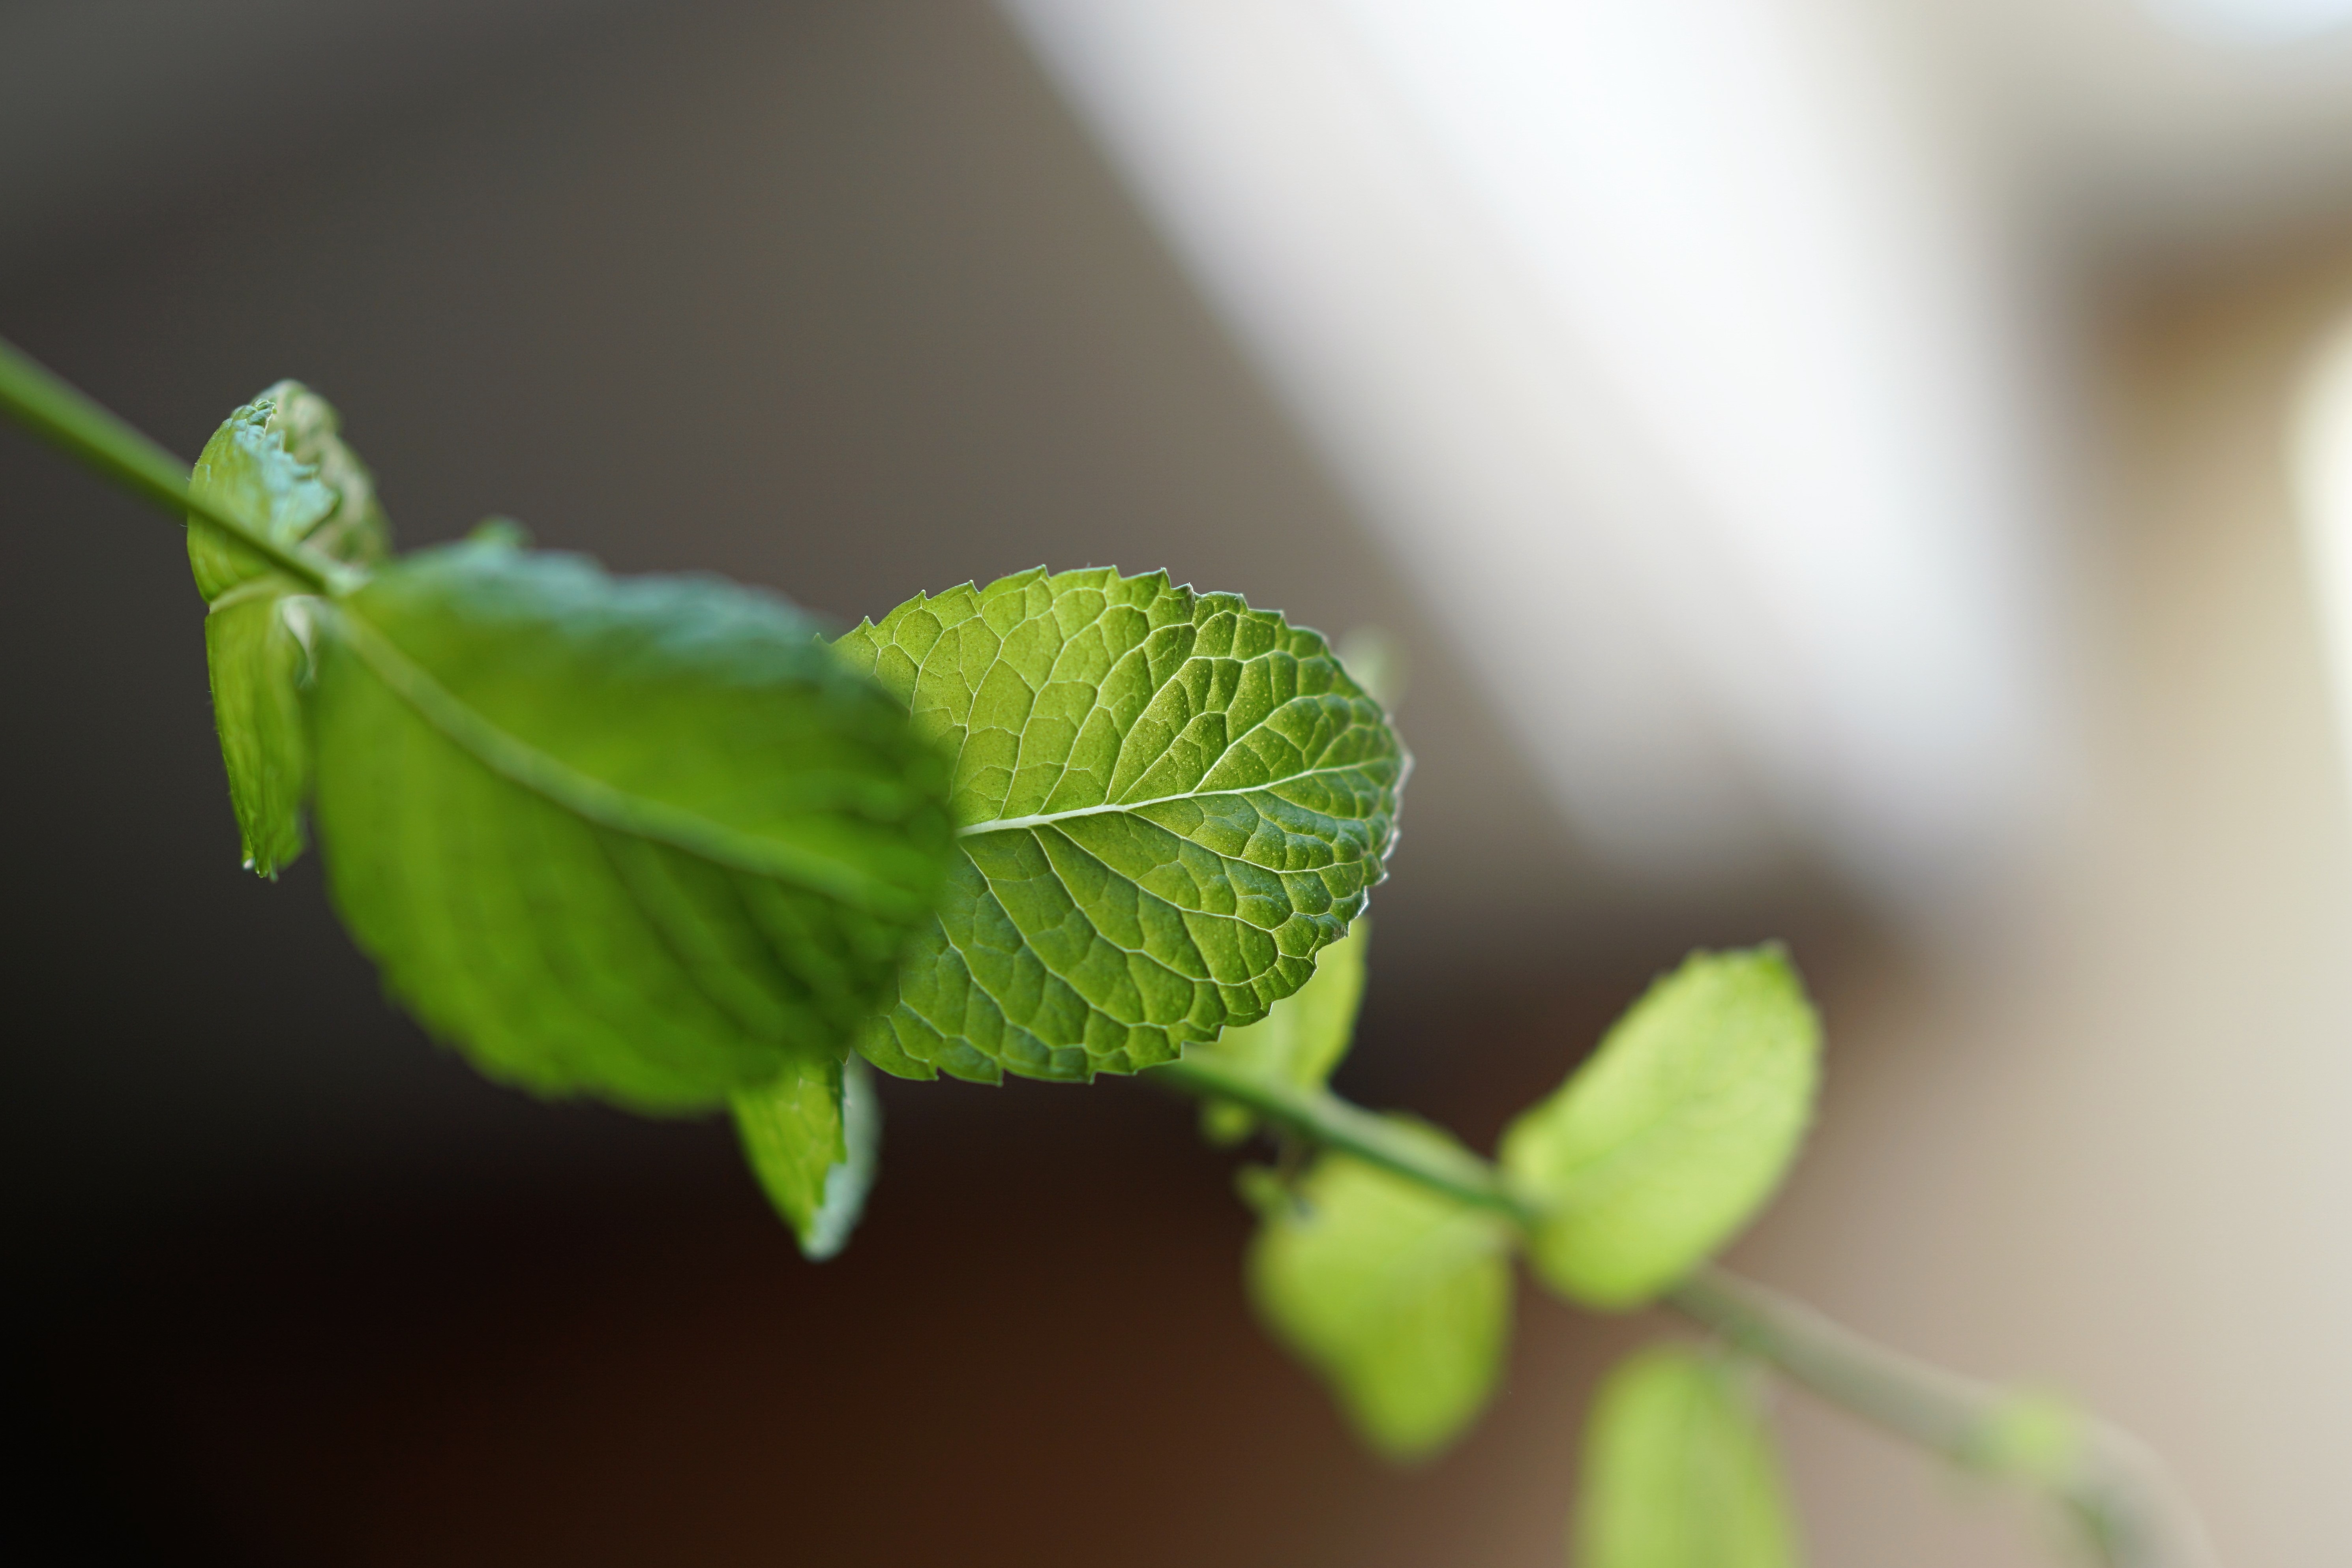
branch, plant, photography, leaf, flower, petal, food, green, herb, produce, flora, close up, macro photography, flowering plant, plant stem, land plant